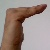
The image shows a hand gesture representing a space in Indian Sign Language.